Vauxhall Astra

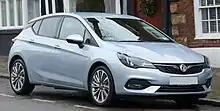
2020 Vauxhall Astra SRi VX Line facelift

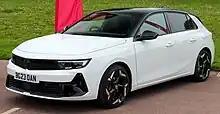
Vauxhall Astra GSE

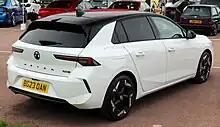
Vauxhall Astra GSE

The seventh generation Astra was launched at the Frankfurt Motor Show, in September 2015.